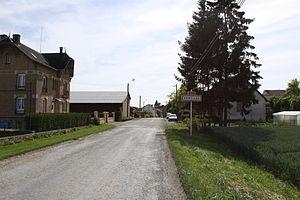
Village Ardennais
Annelles est une commune française située dans le département des Ardennes, en région Grand Est.